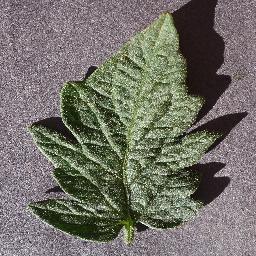
Label: Tomato___healthy